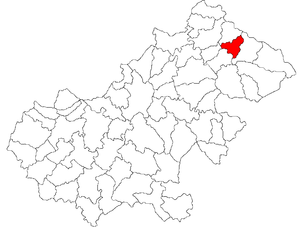
Târșolț est une commune roumaine du județ de Satu Mare, dans la région historique de Transylvanie et dans la région de développement du Nord-ouest.